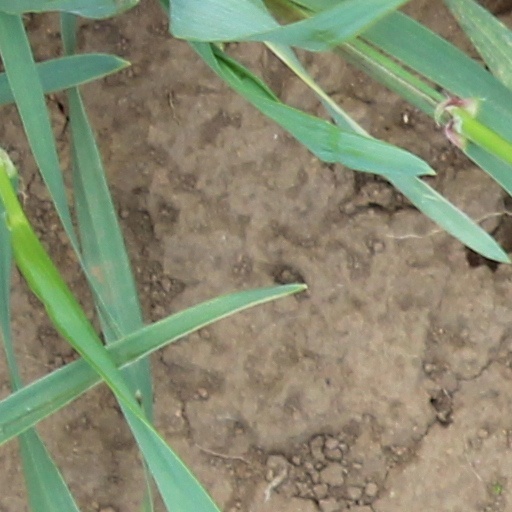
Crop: wheat